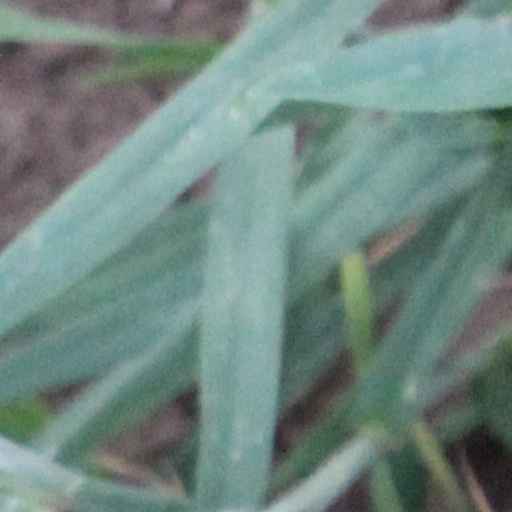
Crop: wheat